Vitaliy Kvartsyanyi

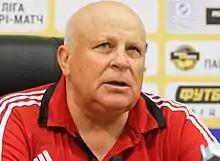

Vitaliy Volodymyrovych Kvartsyanyi (born 19 July 1953) is a Ukrainian football manager and former player. Throughout his career he was mainly associated with Volyn Lutsk.